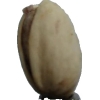
Label: pistachio